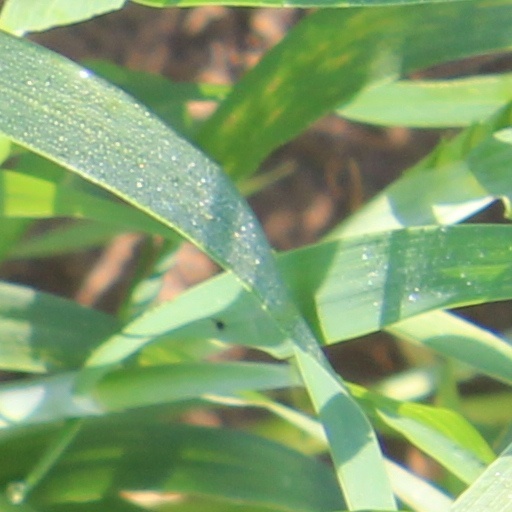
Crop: wheat